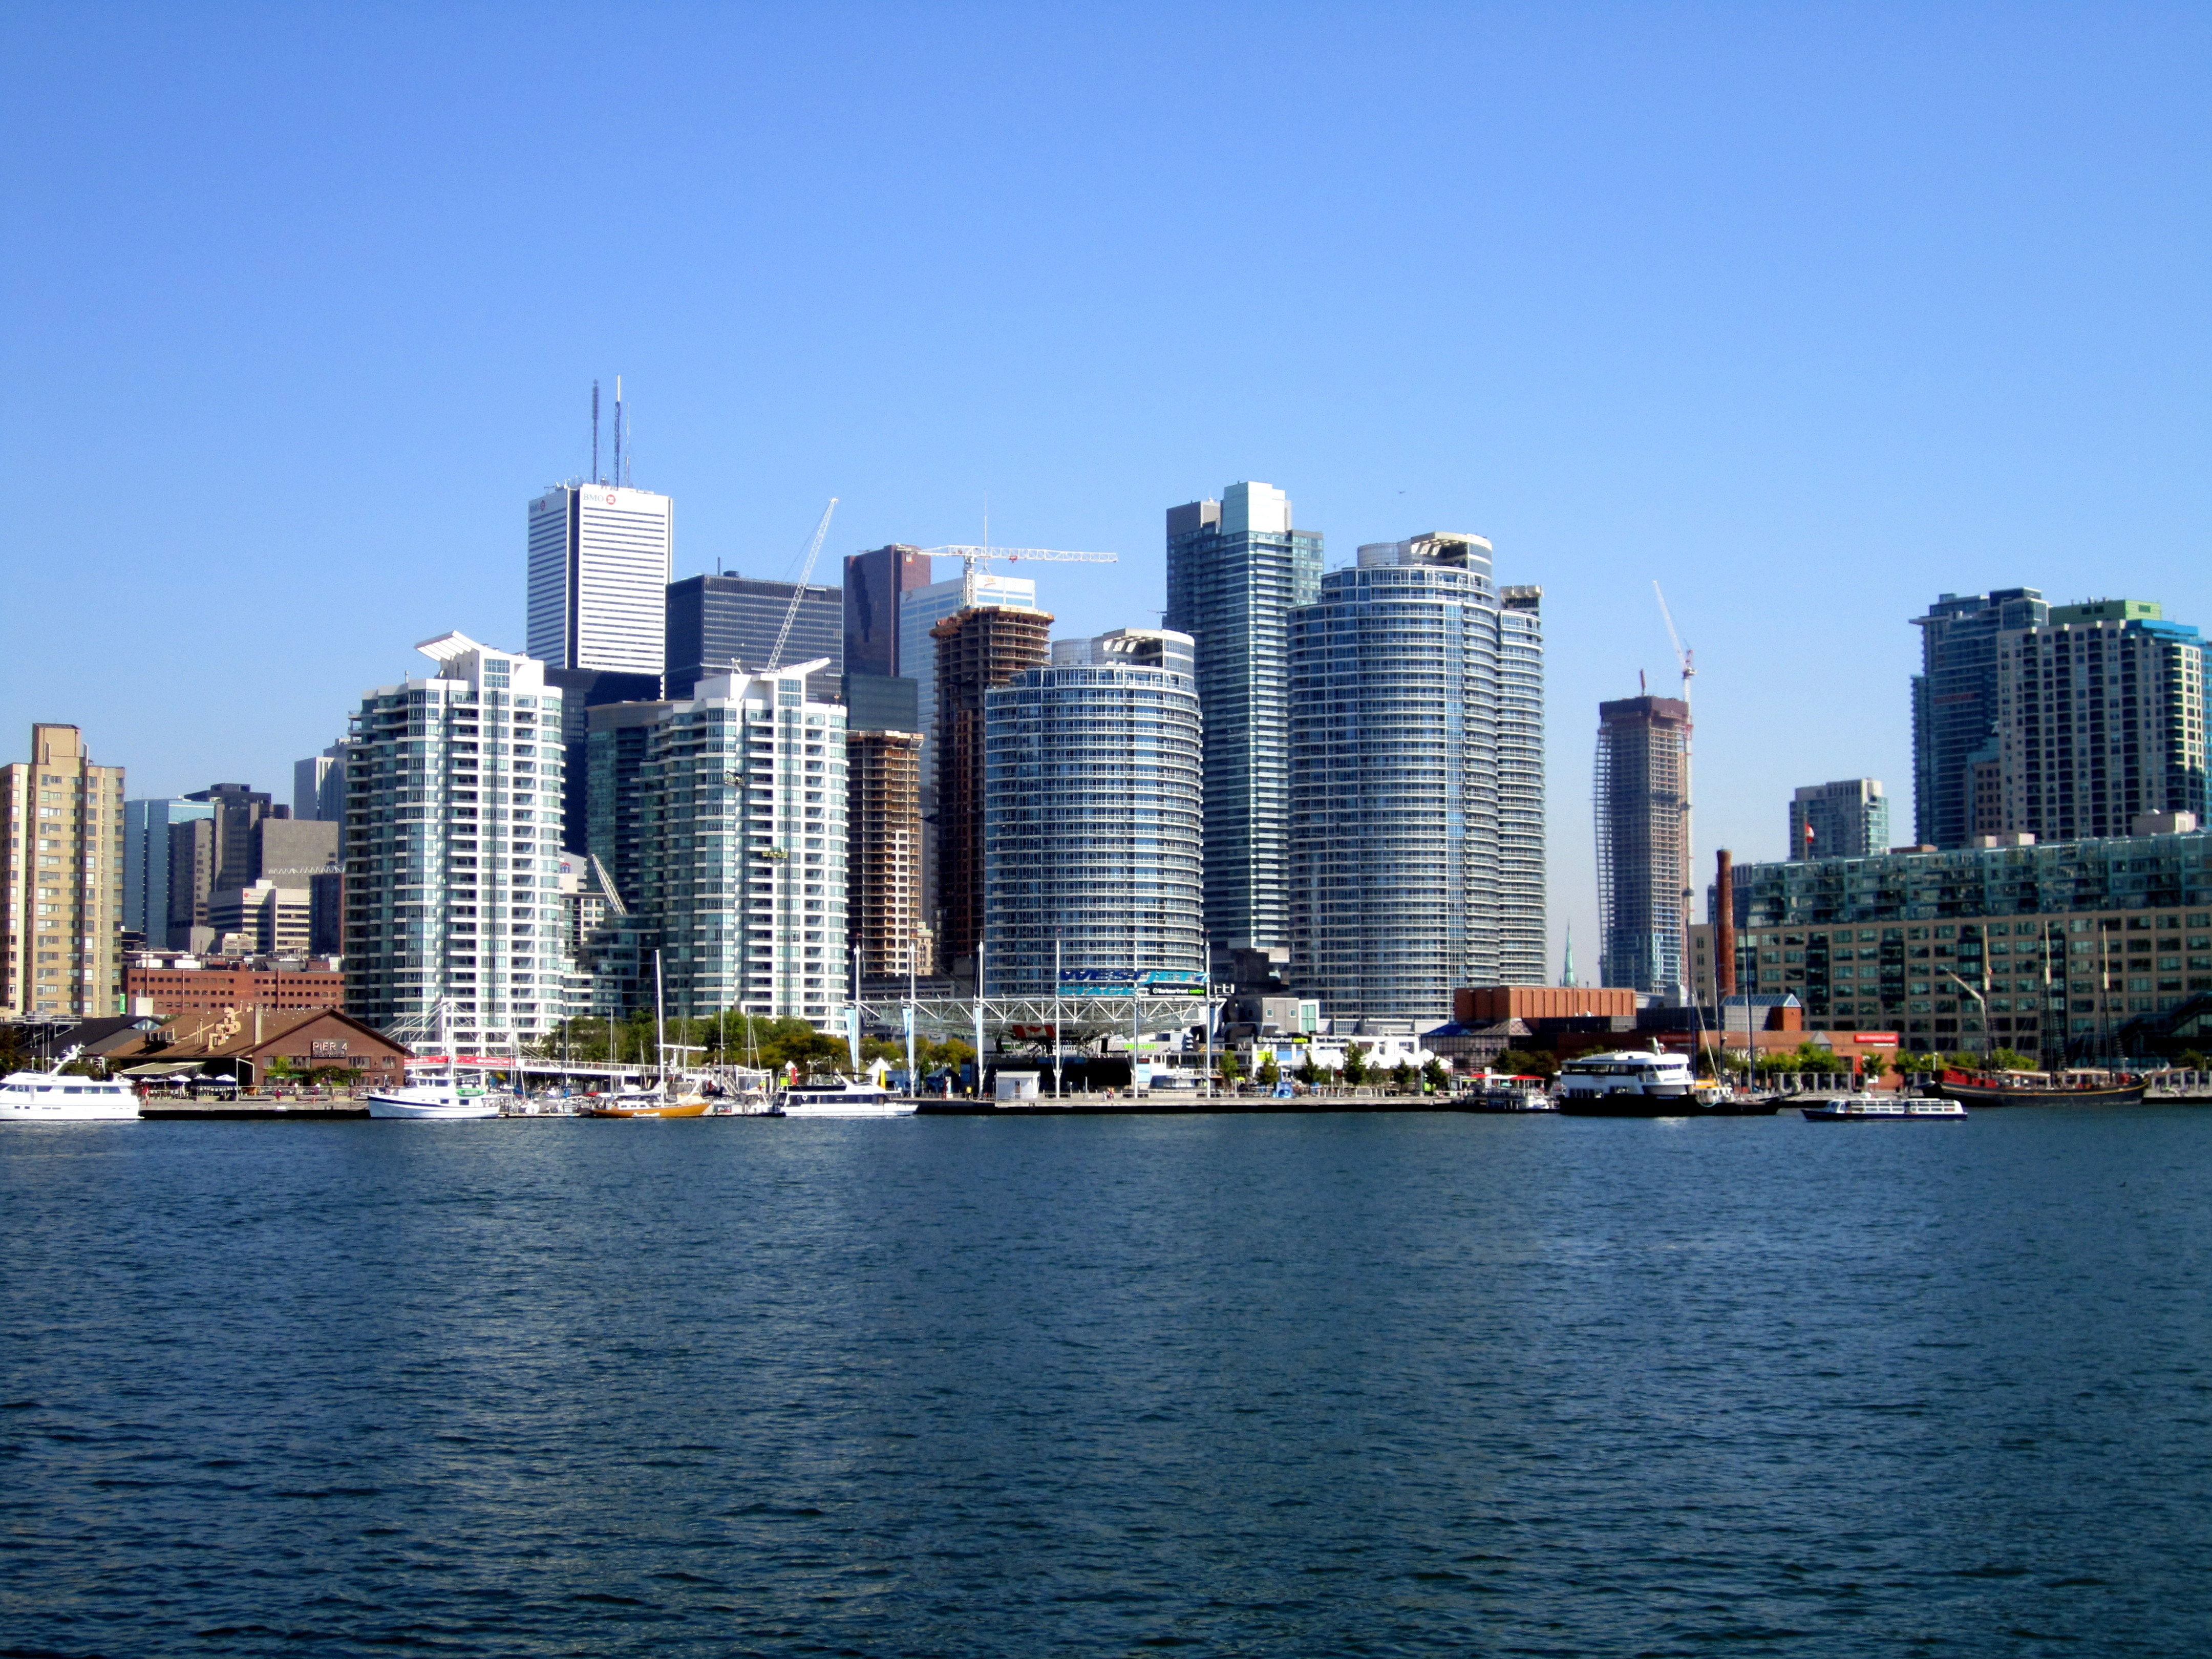
sea, coast, horizon, dock, skyline, city, skyscraper, cityscape, downtown, vehicle, bay, landmark, harbor, marina, tower block, toronto, metropolis, urban area, geographical feature, human settlement, metropolitan area